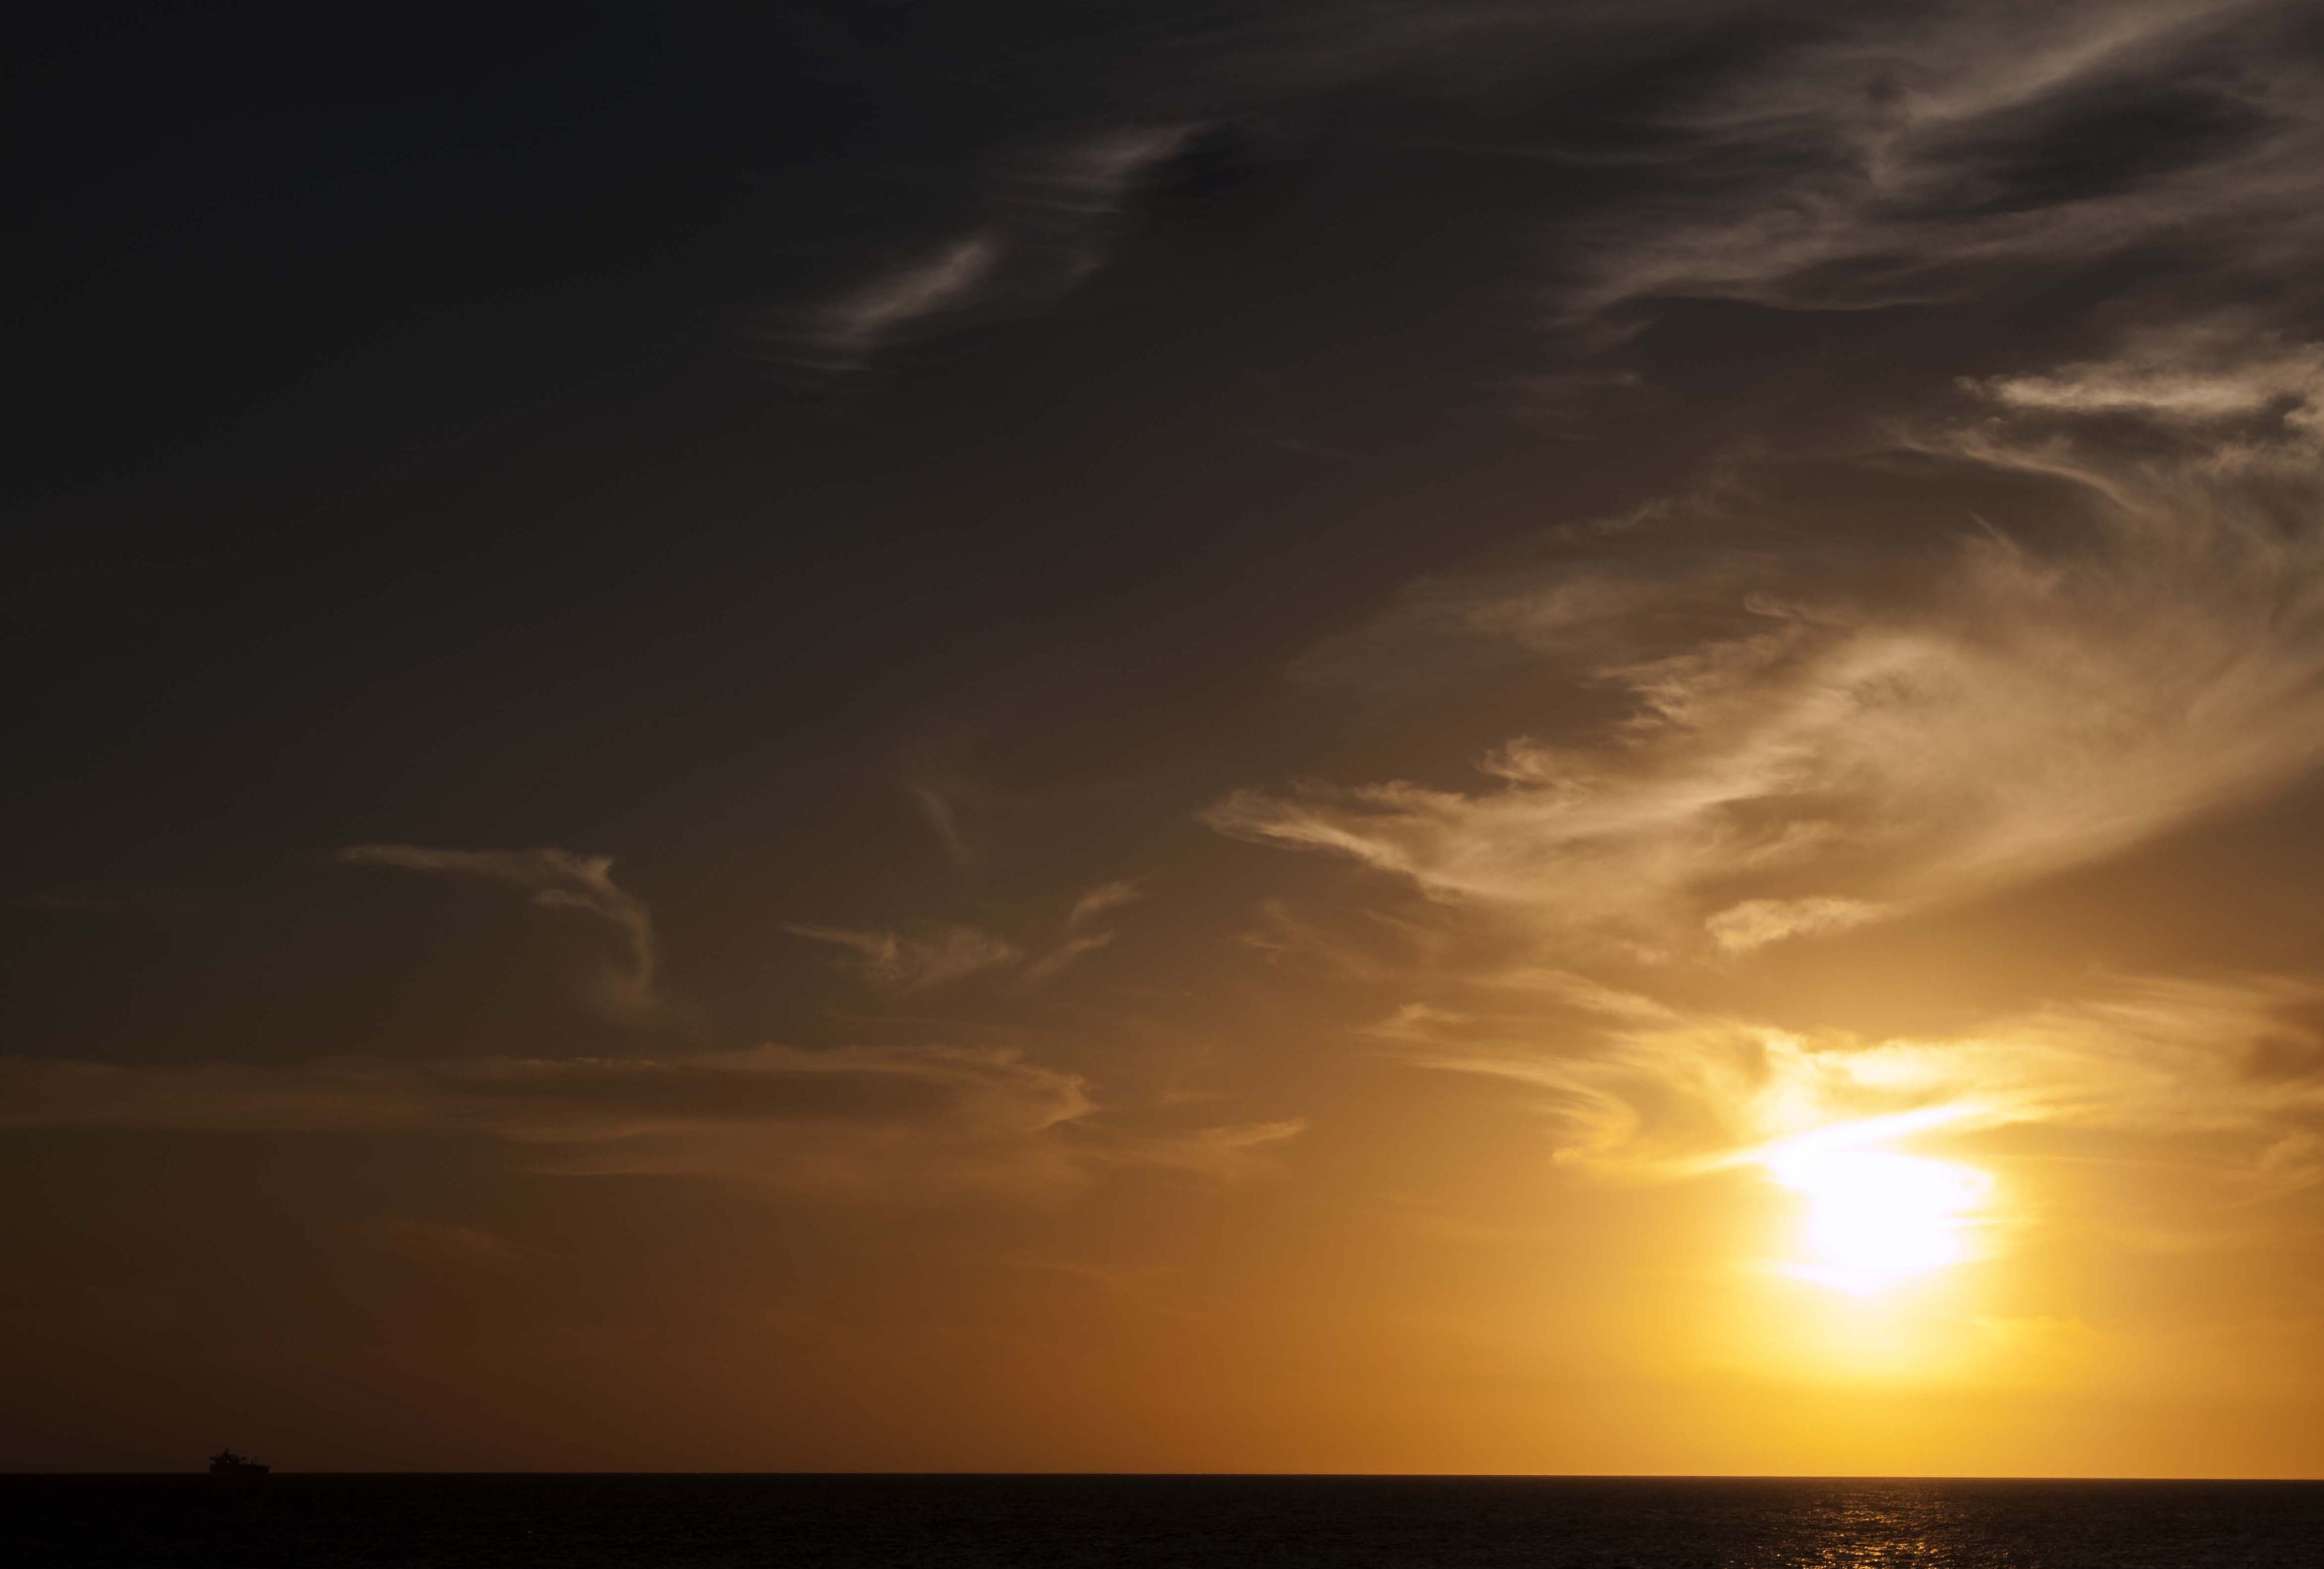
beach, landscape, sea, nature, horizon, light, cloud, sky, sun, sunrise, sunset, boat, sunlight, morning, dawn, atmosphere, ship, dusk, evening, twilight, orange, red, peaceful, holiday, island, couple, blue, clouds, backlight, palms, palmas, silhouettes, afternoon, evening sun, soledad, afterglow, caribbean sea, red sun, curacao, red sky at morning